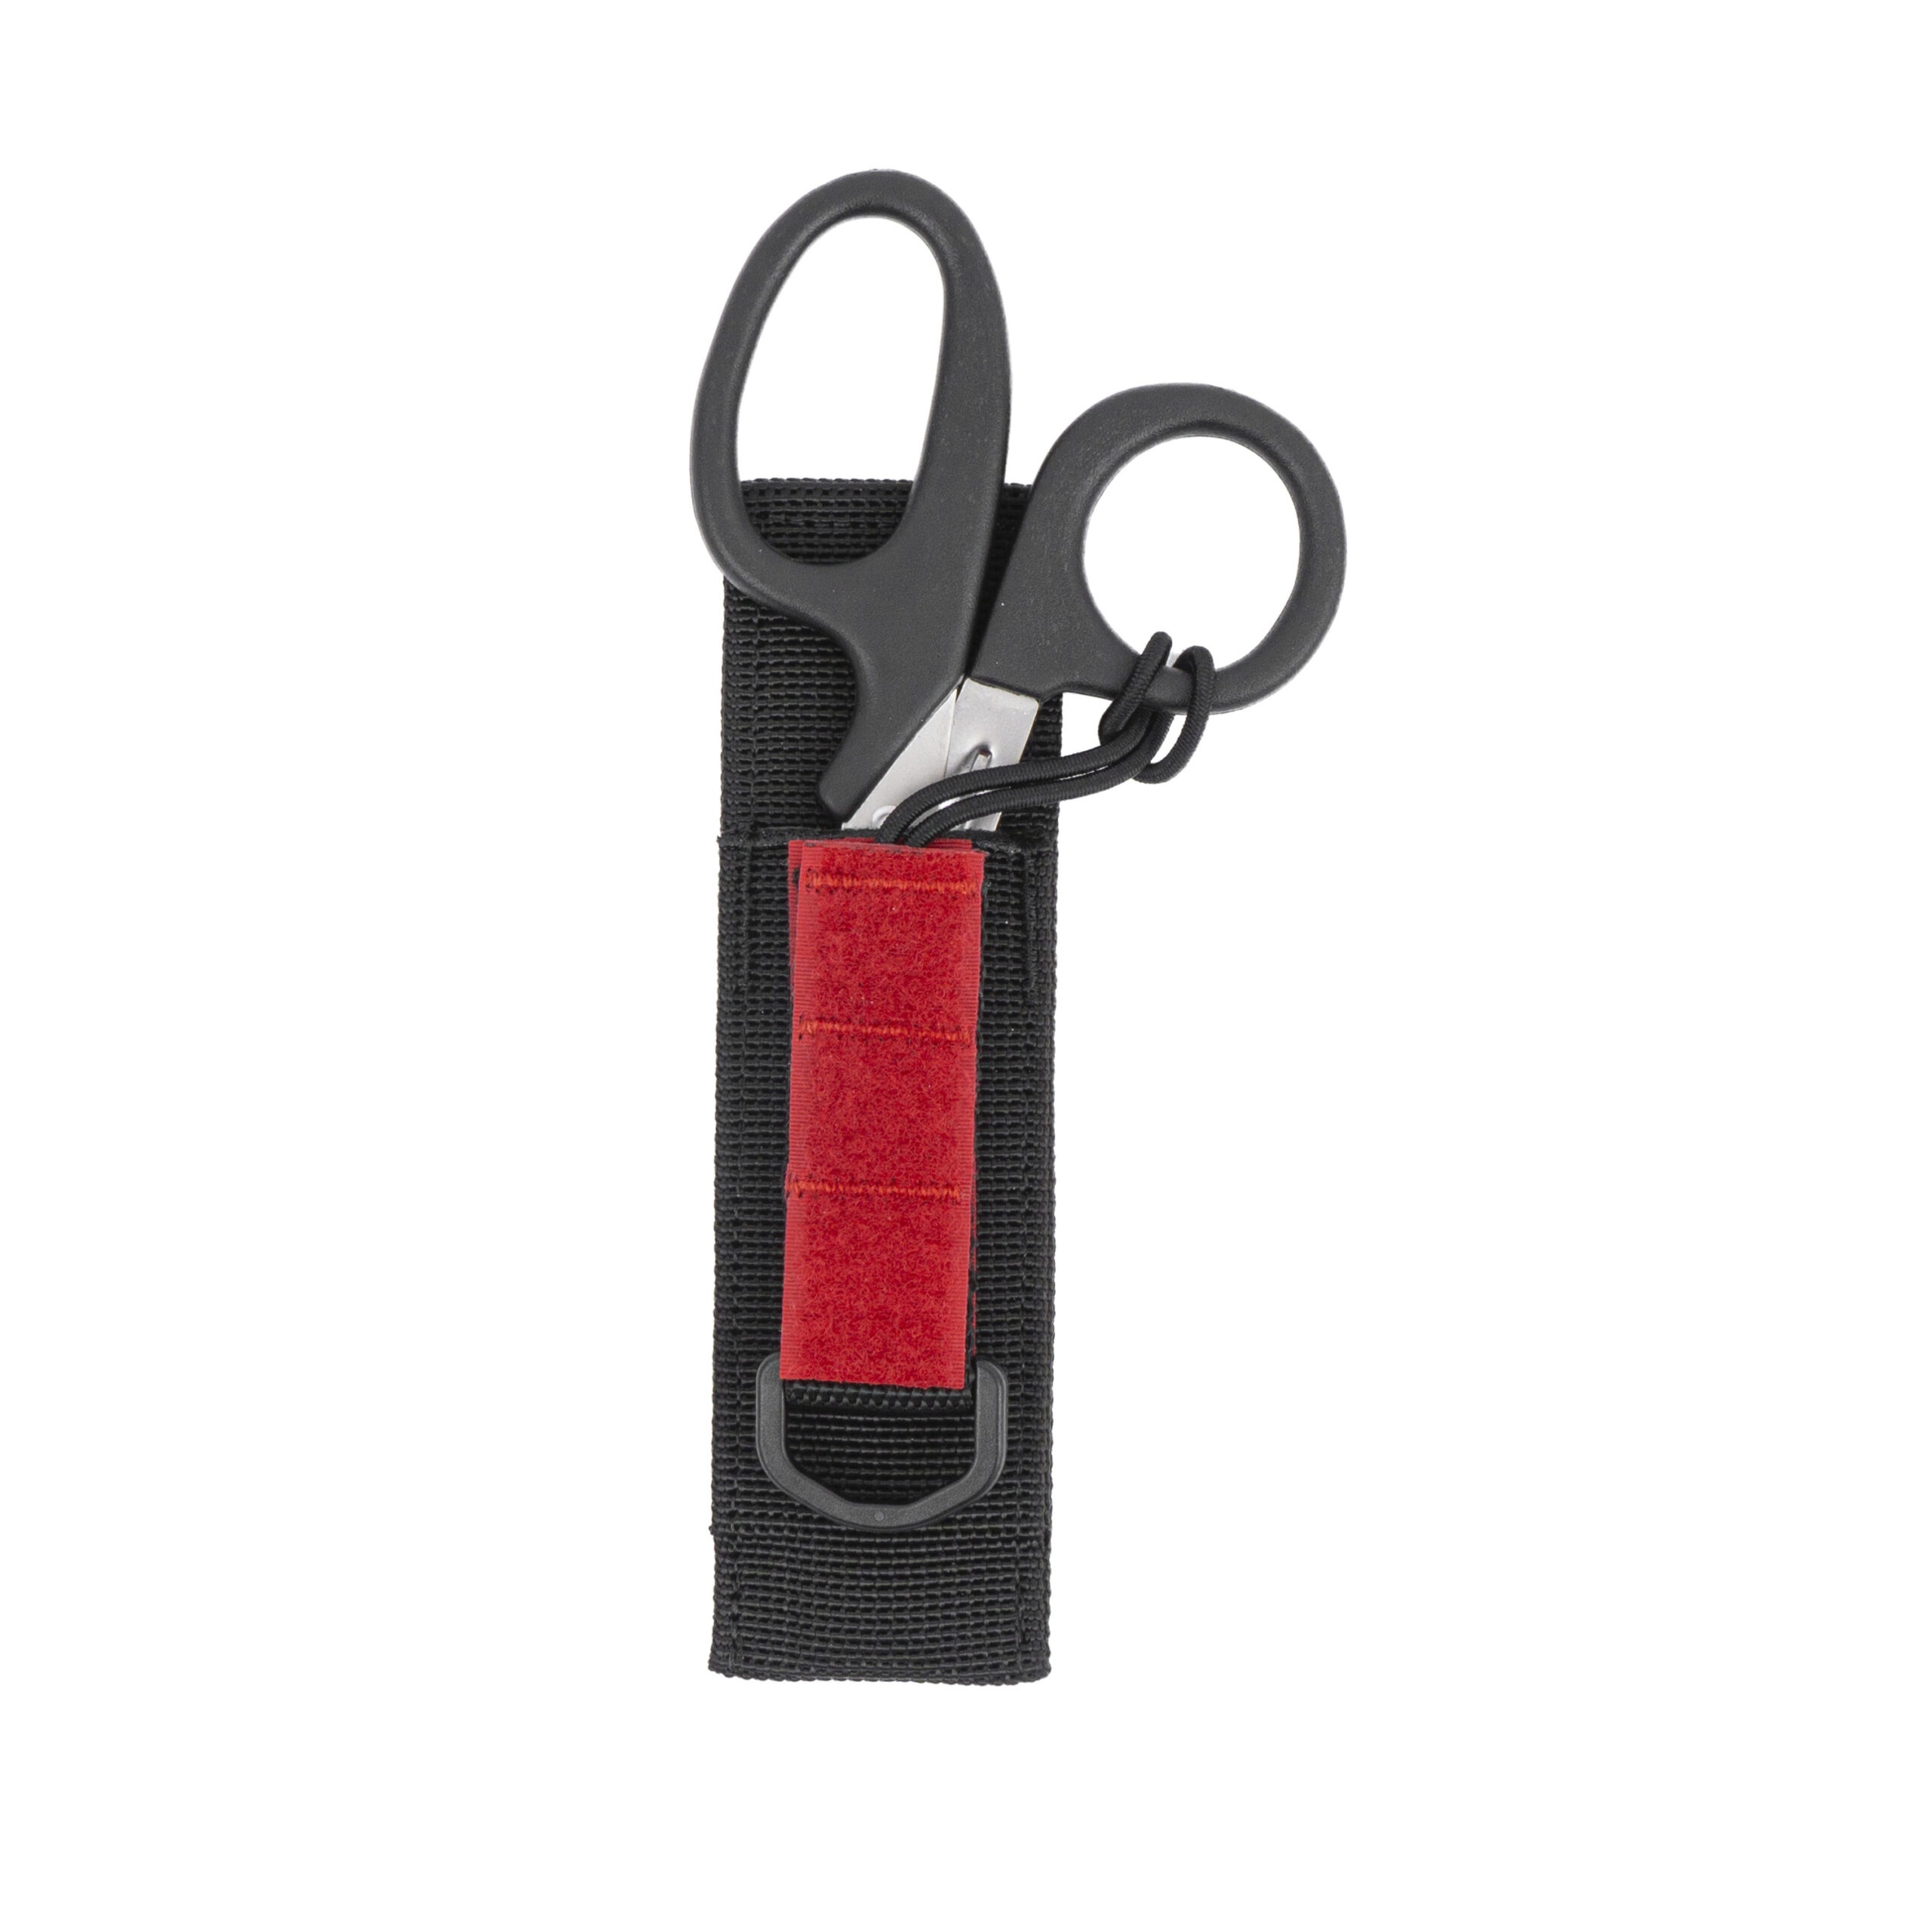
Dive Rite Trauma Shears
Popular with divers for heavier cutting purposes, shears will easily cut thru just about any entanglement. Shears are constructed from marine grade stainless steel for better corrosion resistance. The heavy-duty nylon webbing sheath provides a secure fit for the shears. A high viz red quick-release hook-and-loop lanyard keep the shears firmly in place. Two webbing loops on the back of the sheath allow it be worn on a standard 2-inch waist belt or other smaller webbing. Shears are also sold individually (no sheath). NOTE: Shears and sheath must be rinsed with freshwater and allowed to air dry after use to prevent corrosion to the blades. Corrosion and rusting are not covered under warranty. Marine grade stainless steel blade Two webbing loops allow for mounting on 2 inch webbing or smaller Pouch is 7-inches Quick-release hook-and-loop lanyard keeps shears securely inside the pocket Nylon webbing pouch high x 2-inches wide (17 cm x 5 cm) Shears are 8-inches in length and 4-inches wide at the handle (20 cm x 10 cm) 3.8-oz (108 grams) with pouch Dispatch Time: 1-3 Business Days
Brand: Dive Rite
Category: Sporting Goods > Outdoor Recreation > Boating & Water Sports > Diving & Snorkeling > Diving Knives & Shears > Diving Shears